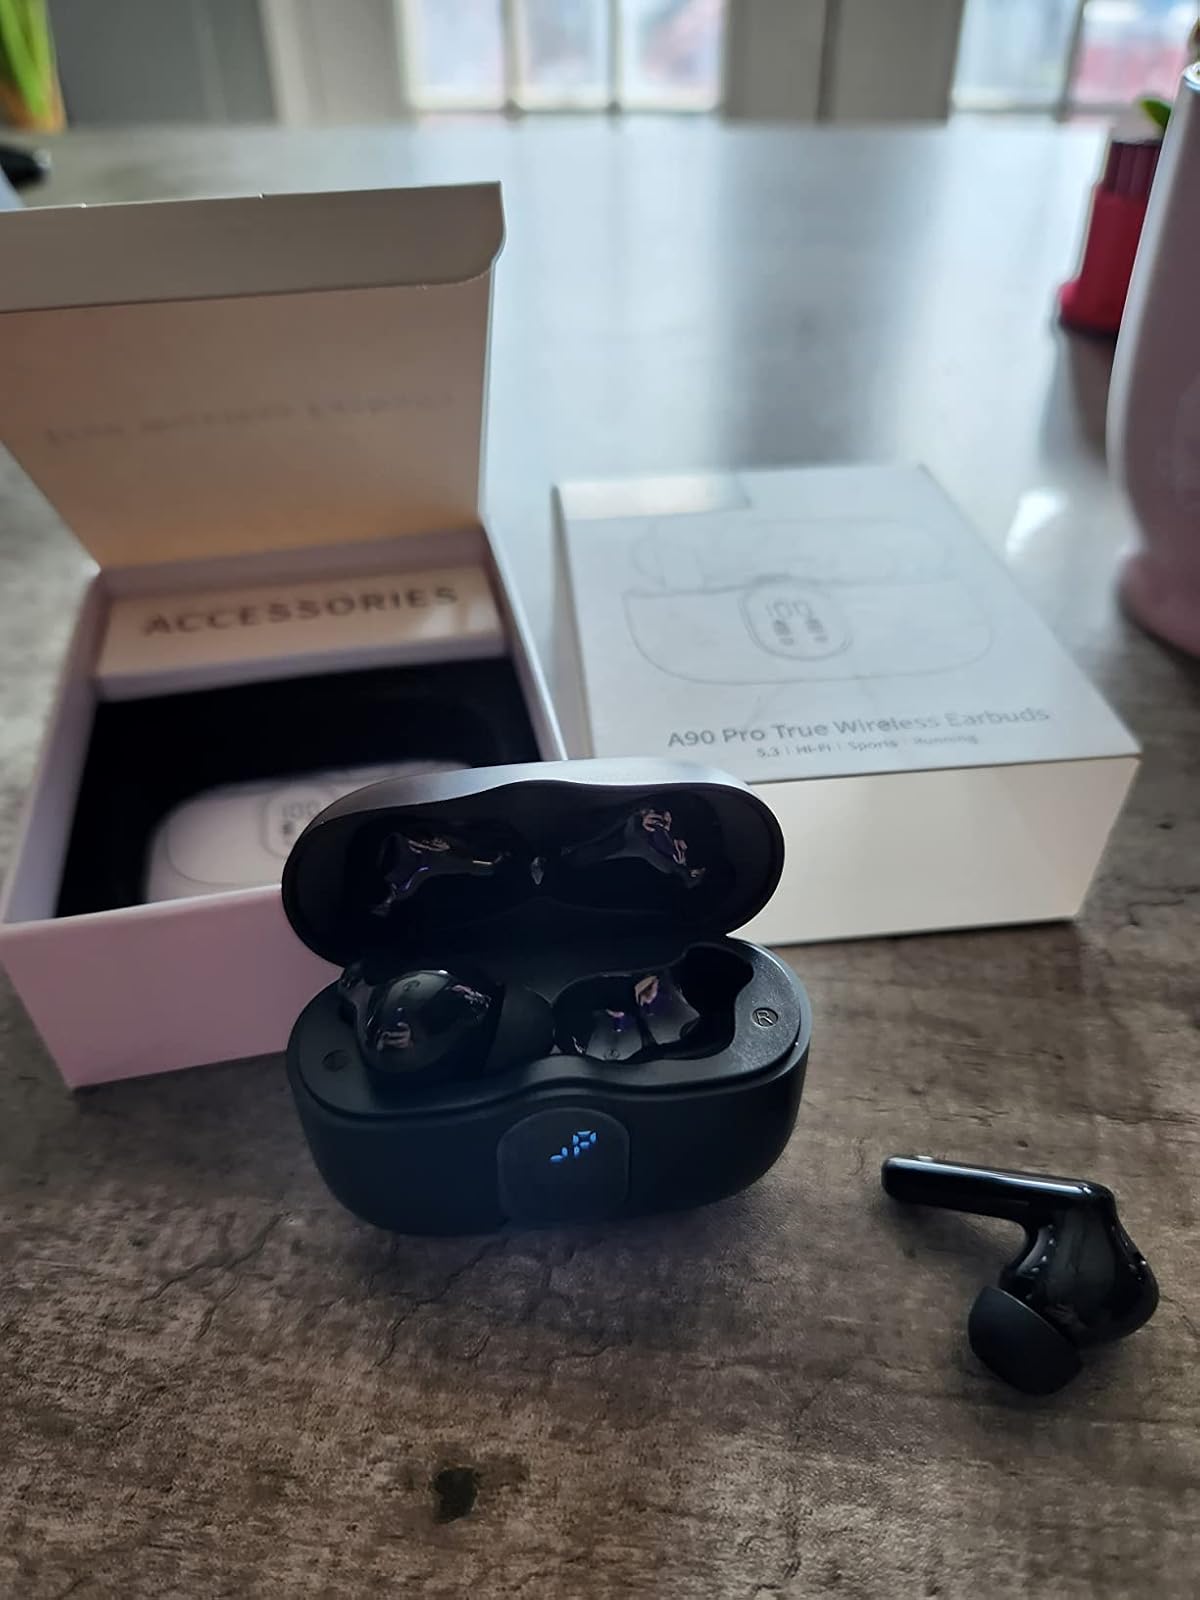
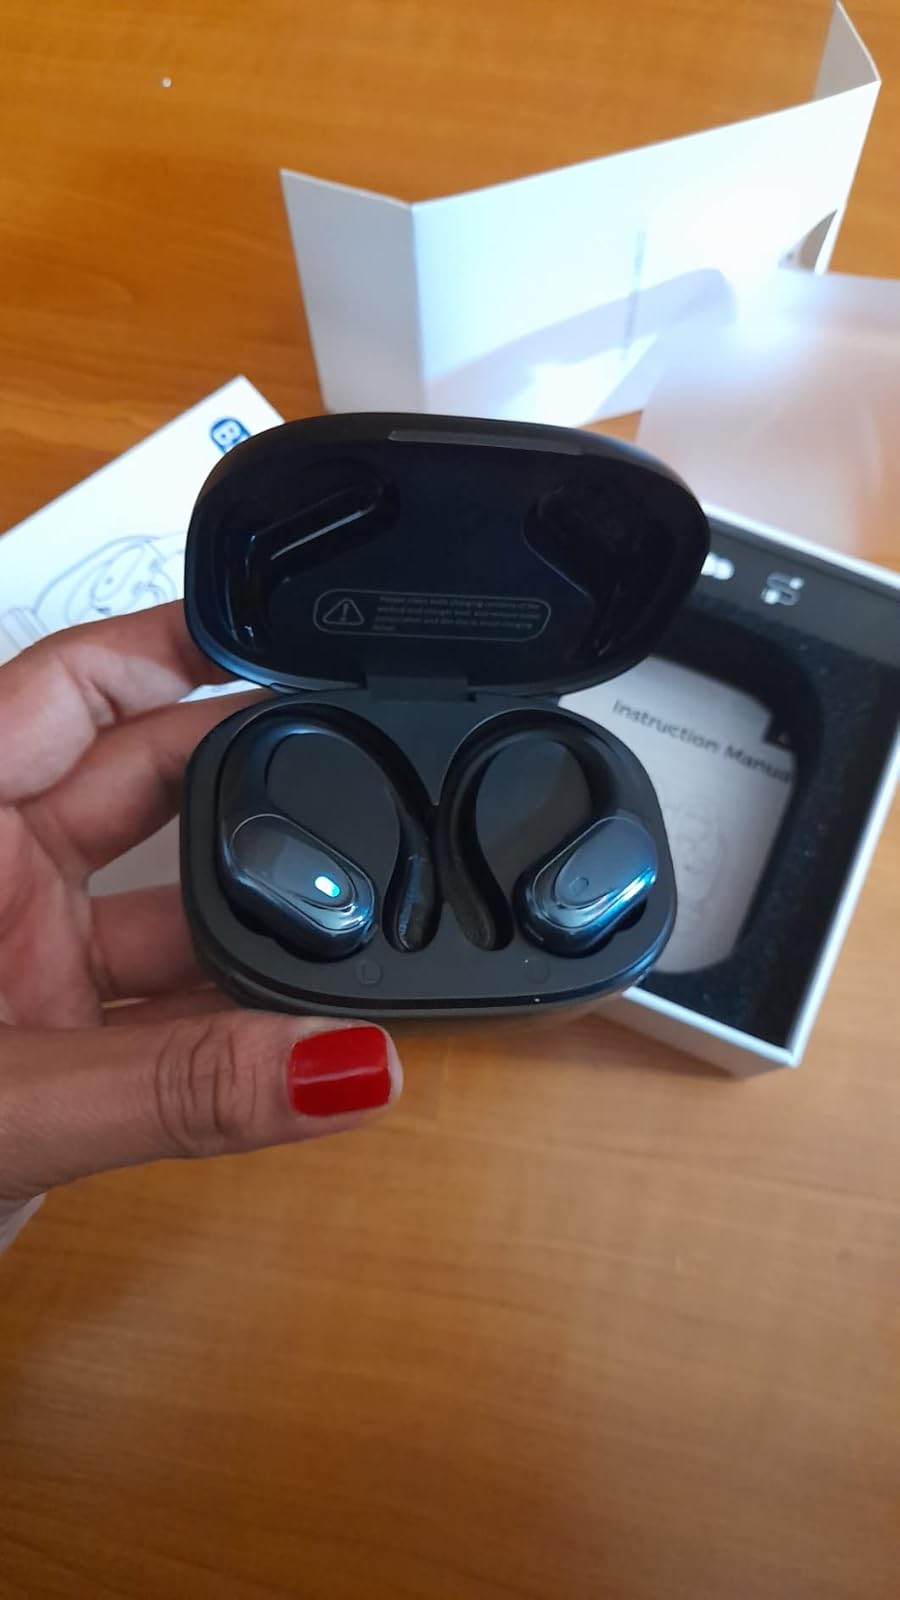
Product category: earbuds
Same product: no